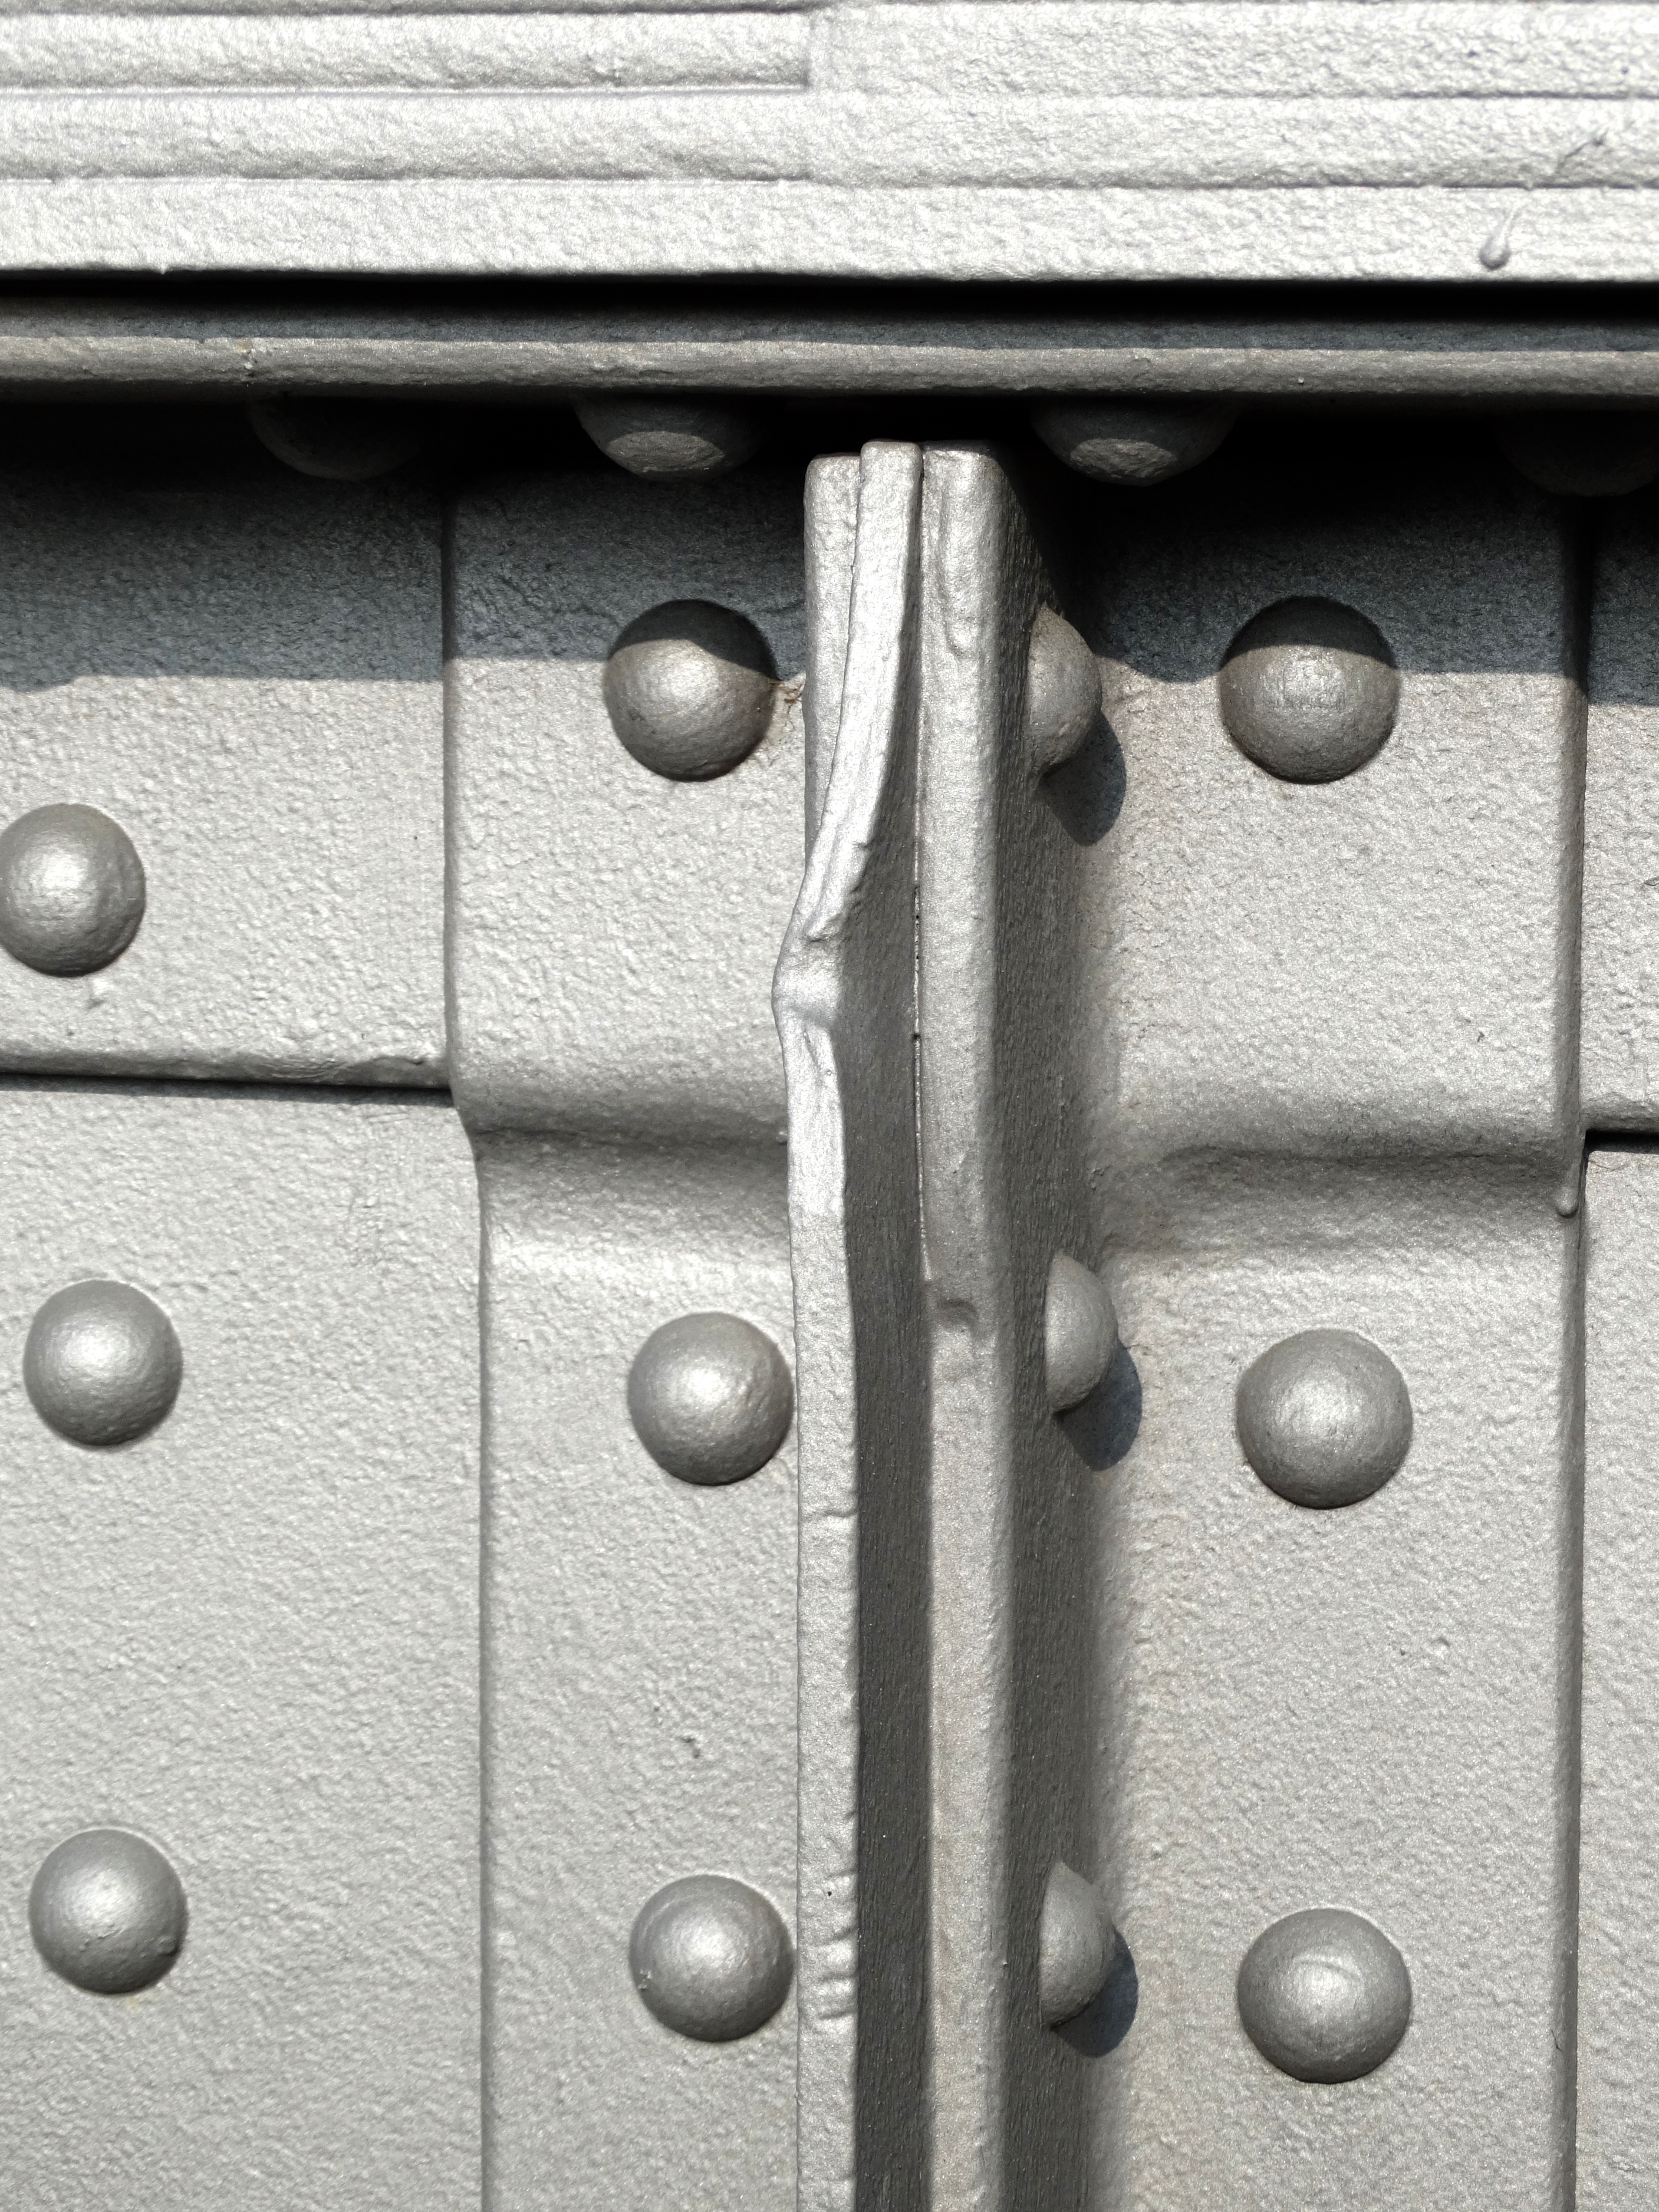
technology, construction, metal, furniture, material, carrier, connection, rivet, truss, metal construction, stahlbau, automotive exterior